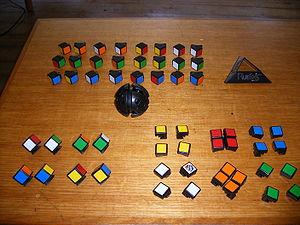
Le Rubik's Revenge, inventé par Péter Sebestény, est un équivalent 4×4×4 du Rubik's Cube. Il est constitué de 56 cubes.